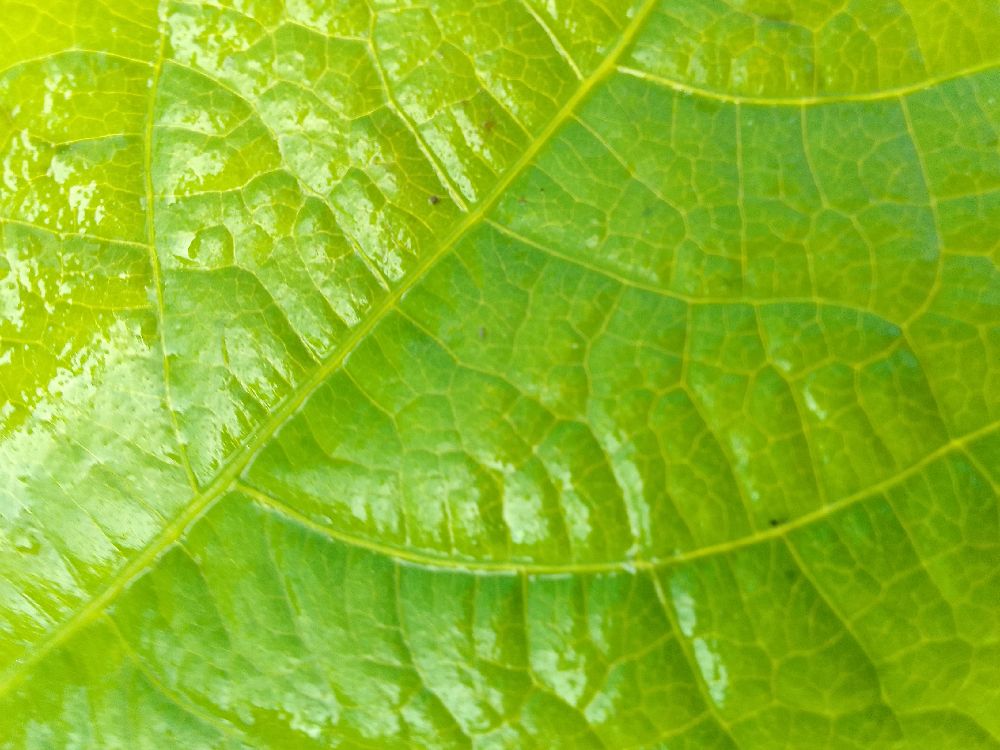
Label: healthy